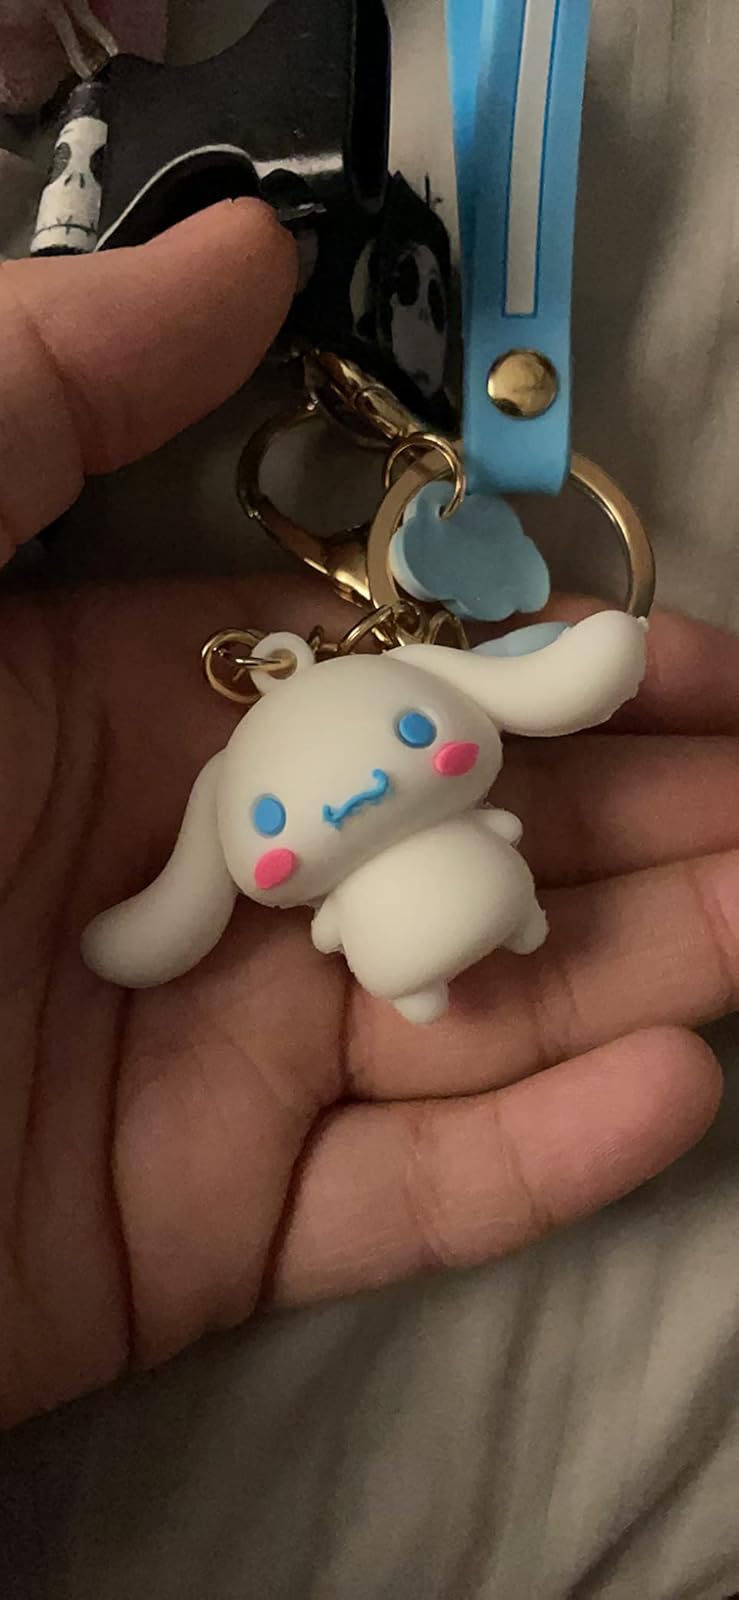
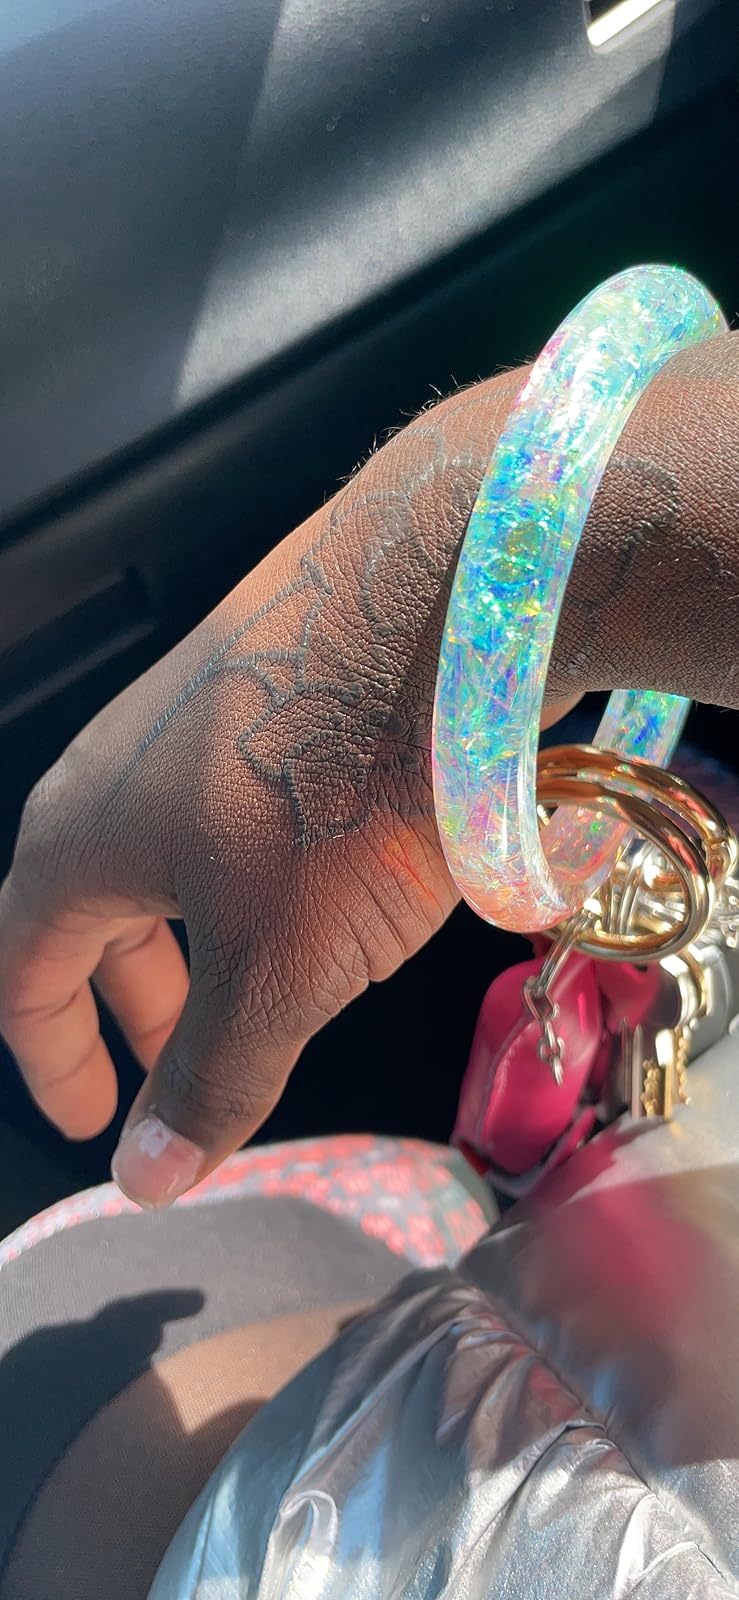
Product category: accessories_keychain
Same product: no